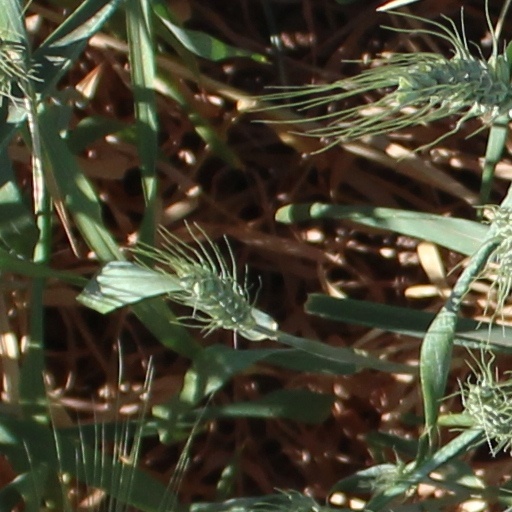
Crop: wheat